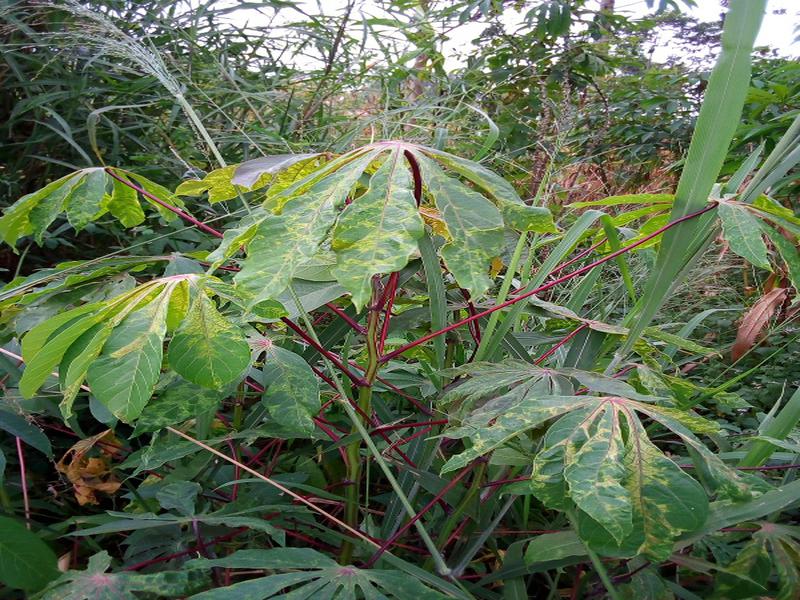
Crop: cassava
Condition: mosaic_disease